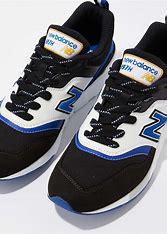
Brand: New
Model: Balance New Balance 997H